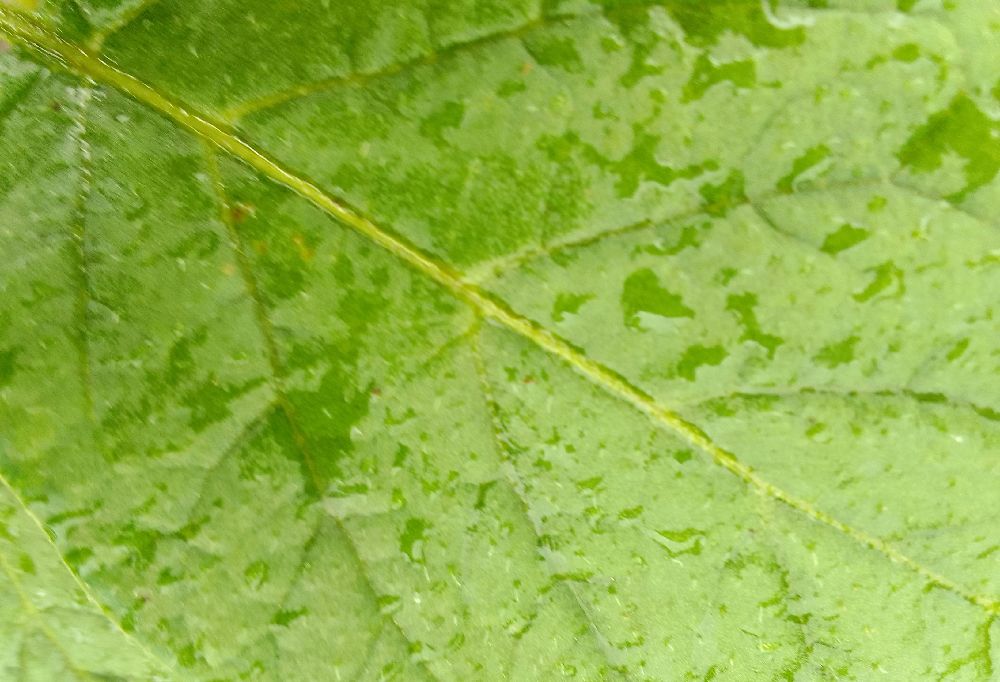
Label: Healthy